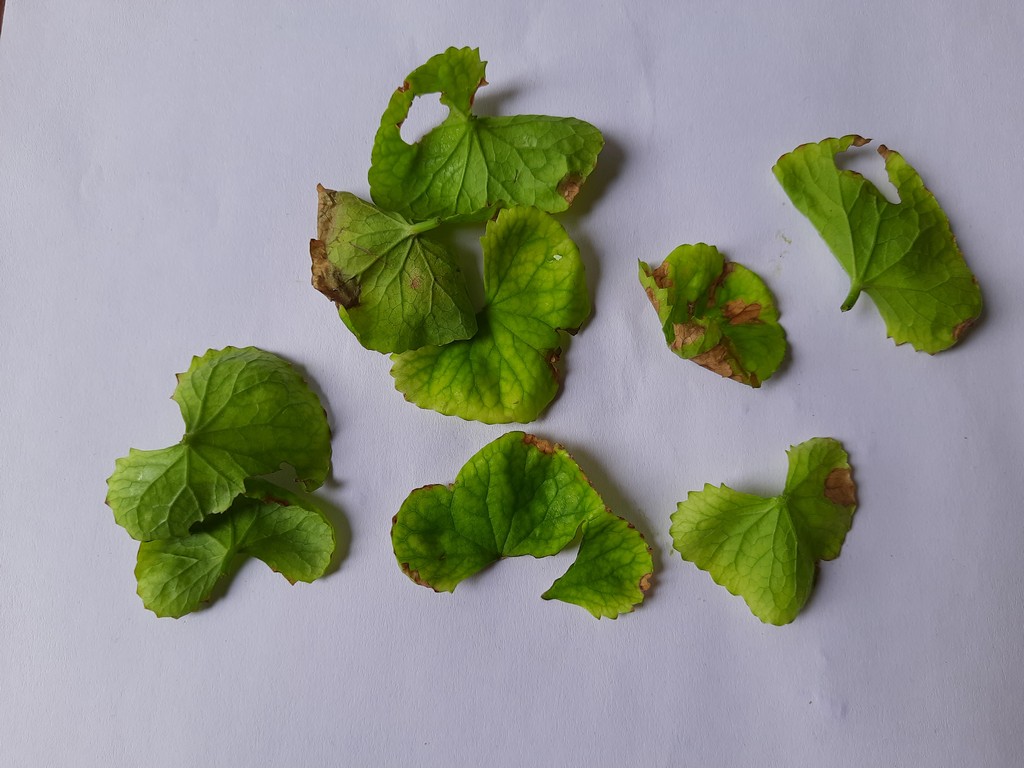
Label: Unhealthy